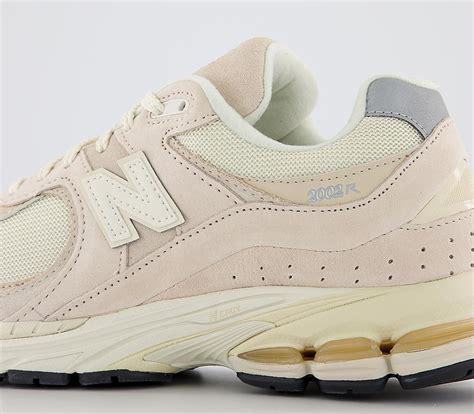
Brand: New
Model: Balance 2002R